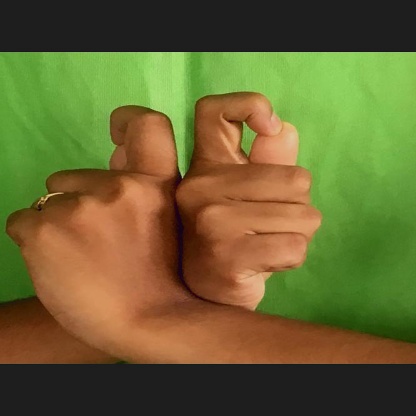
Mudra: Berunda